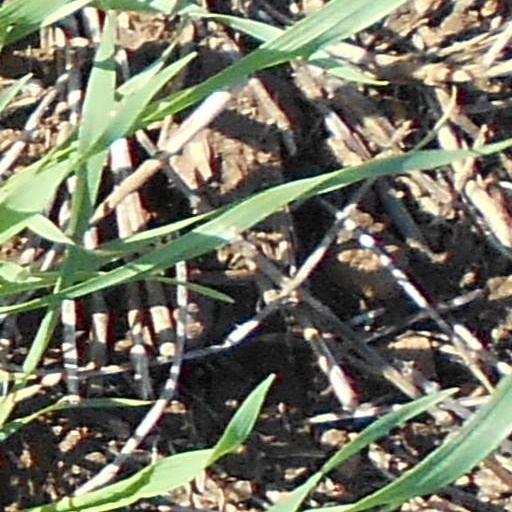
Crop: wheat